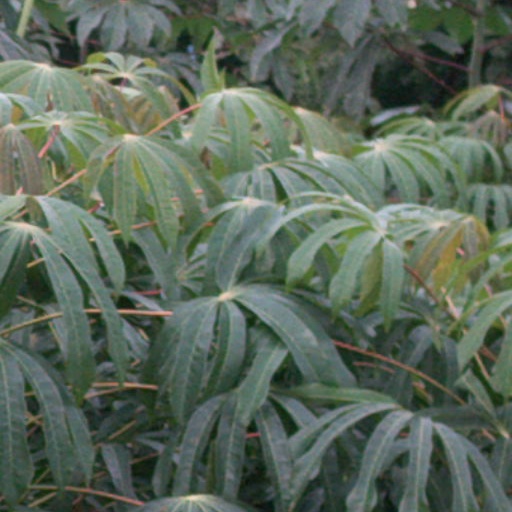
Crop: cassava